HMCS Toronto (K538)

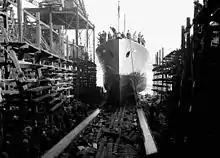
Launch of HMCS "Toronto"

Following that she served with Halifax Force as a local escort until May 1945. In May she was assigned to as a training ship. On 27 November 1945, "Toronto" was paid off and placed in reserve at Shelburne, Nova Scotia.